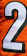
Number: 2